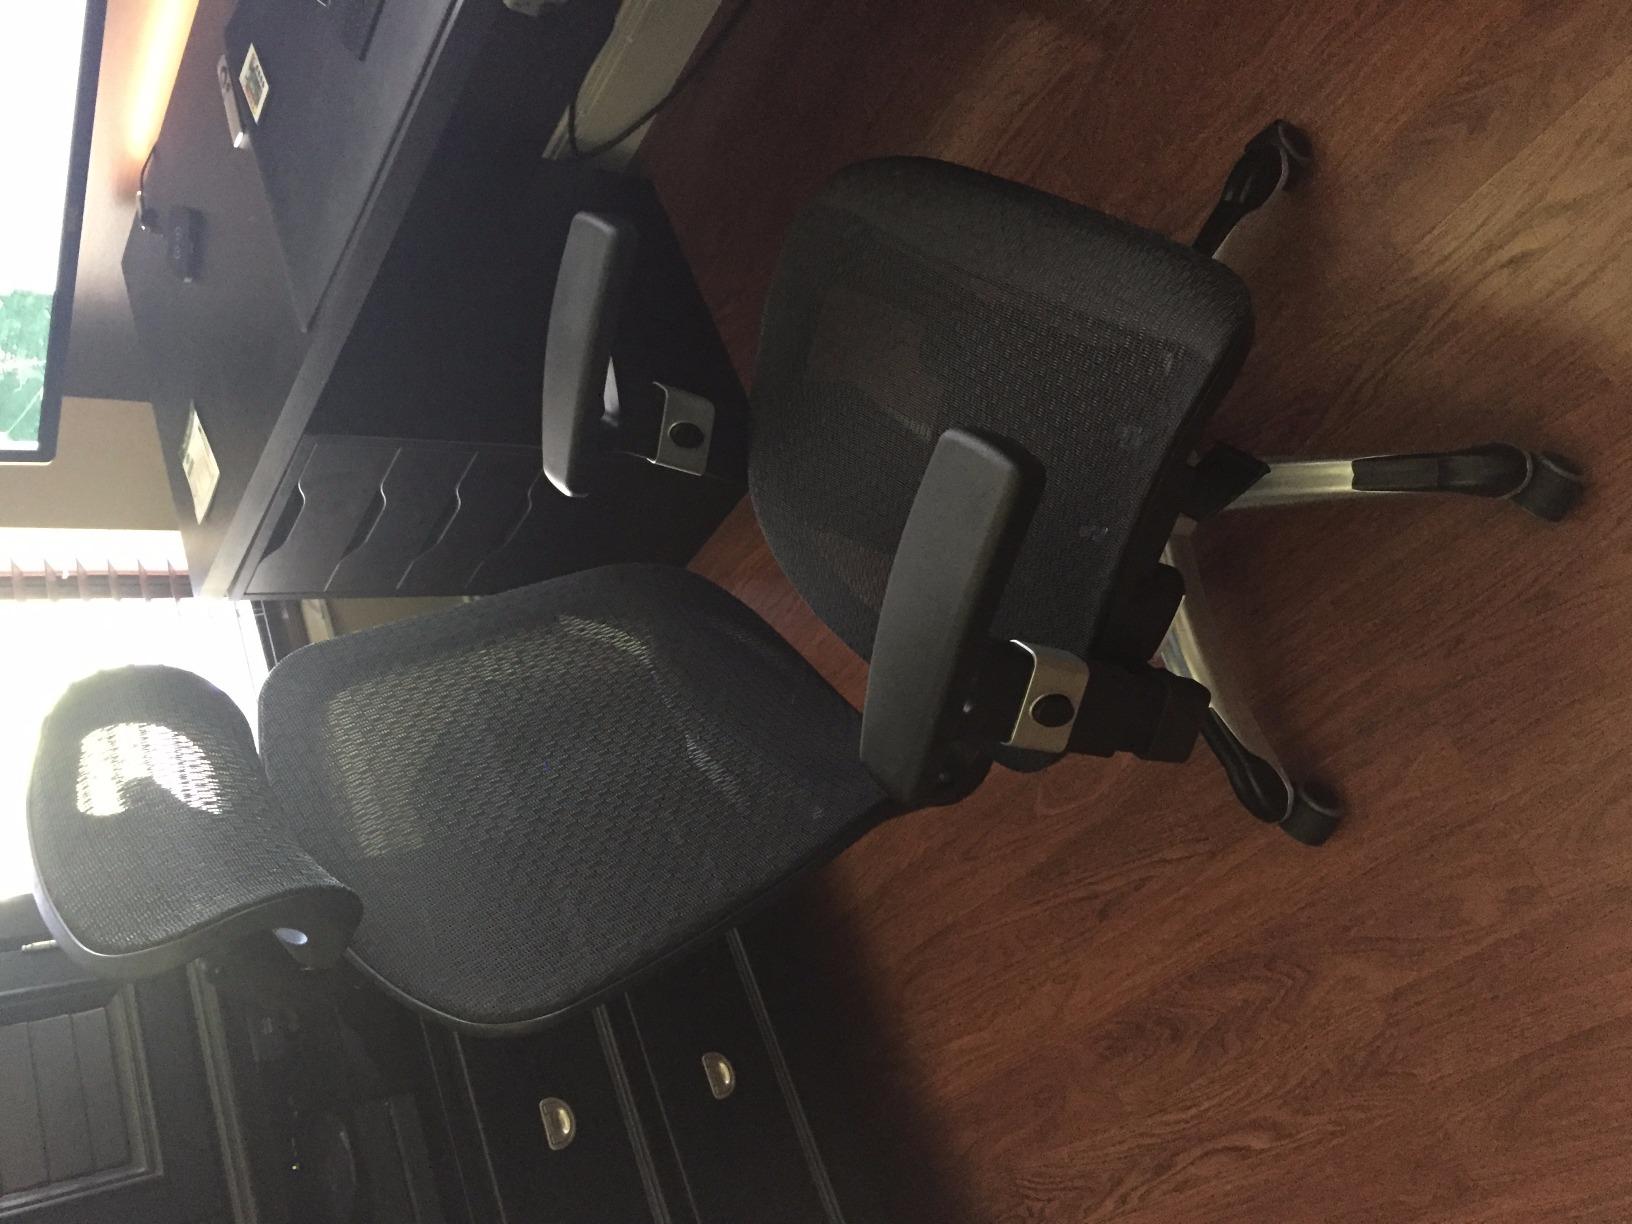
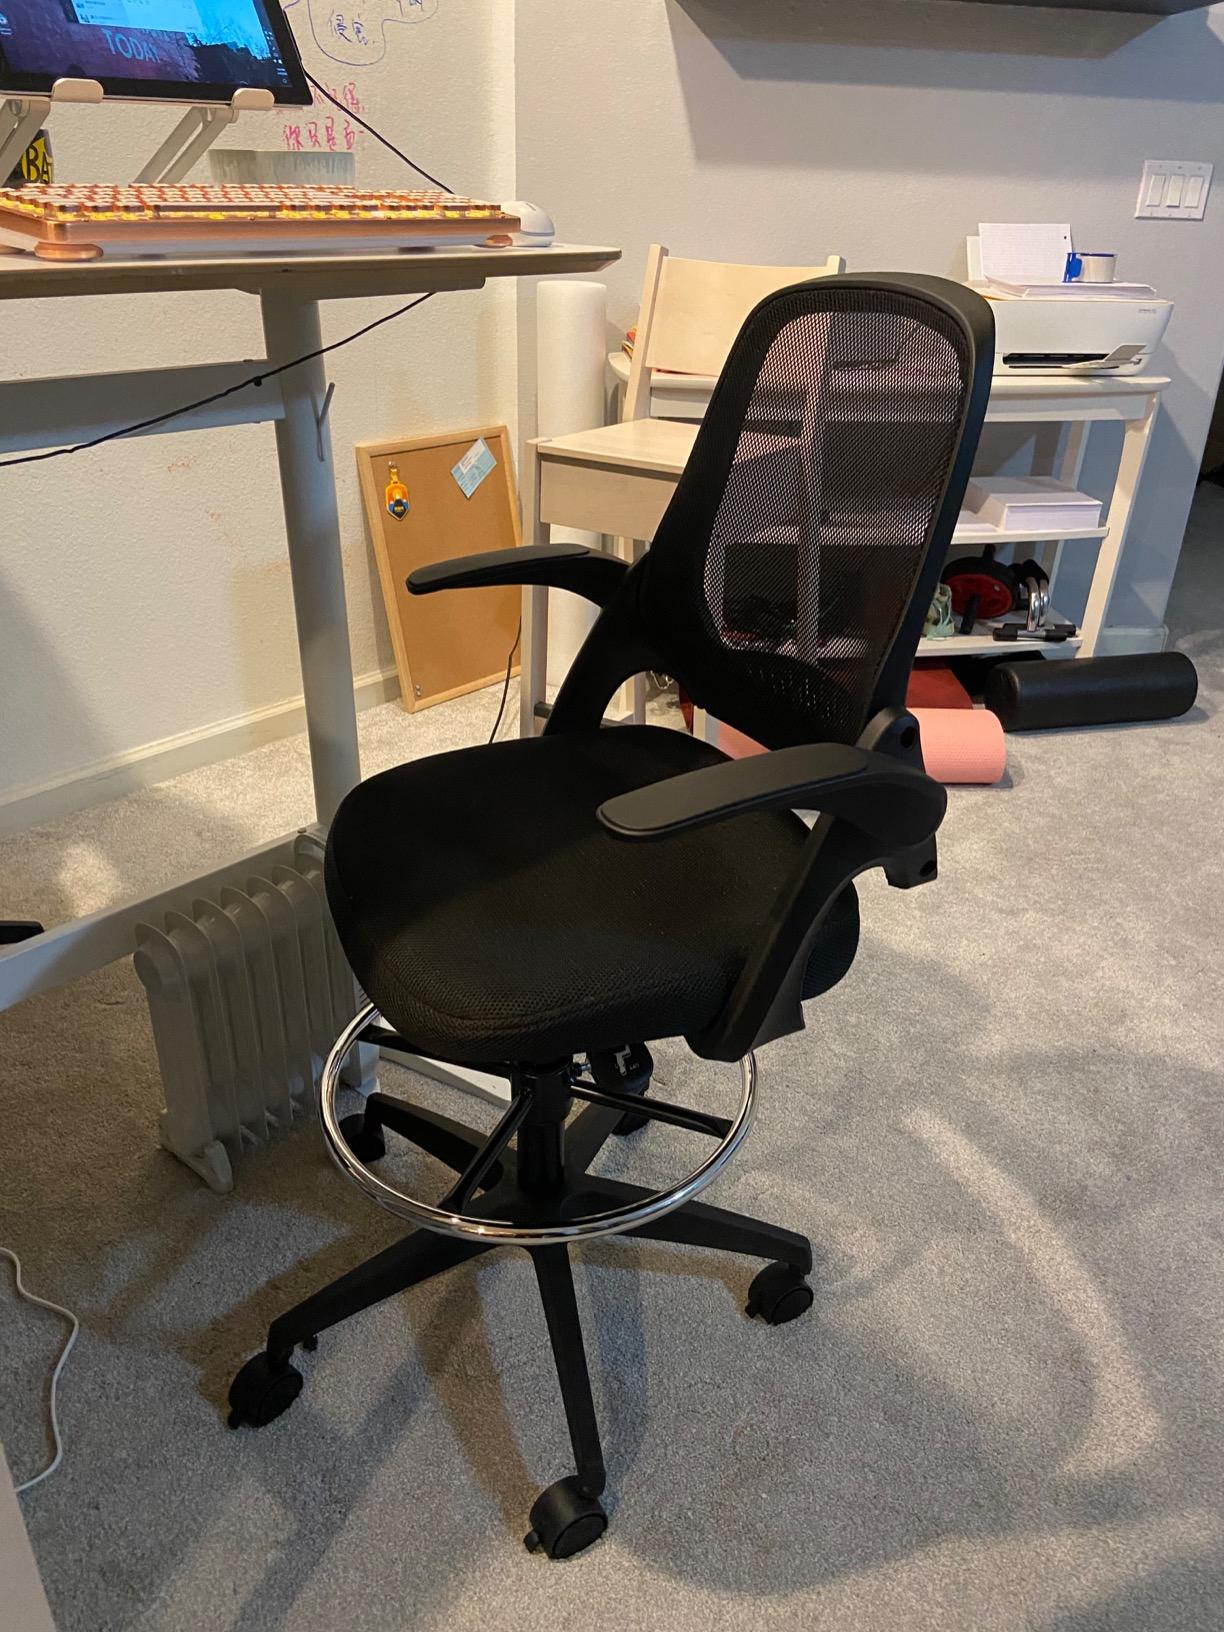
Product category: items_chair
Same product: no